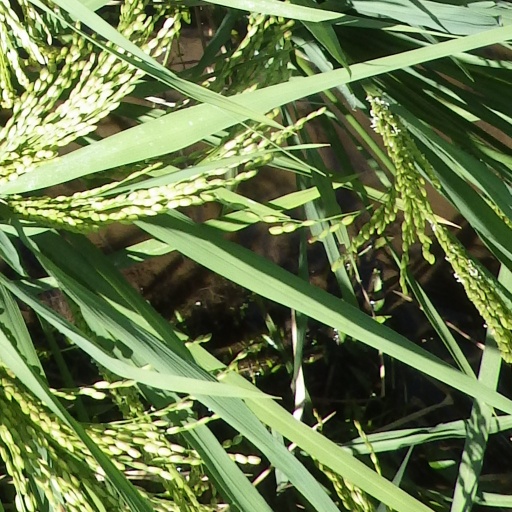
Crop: rice